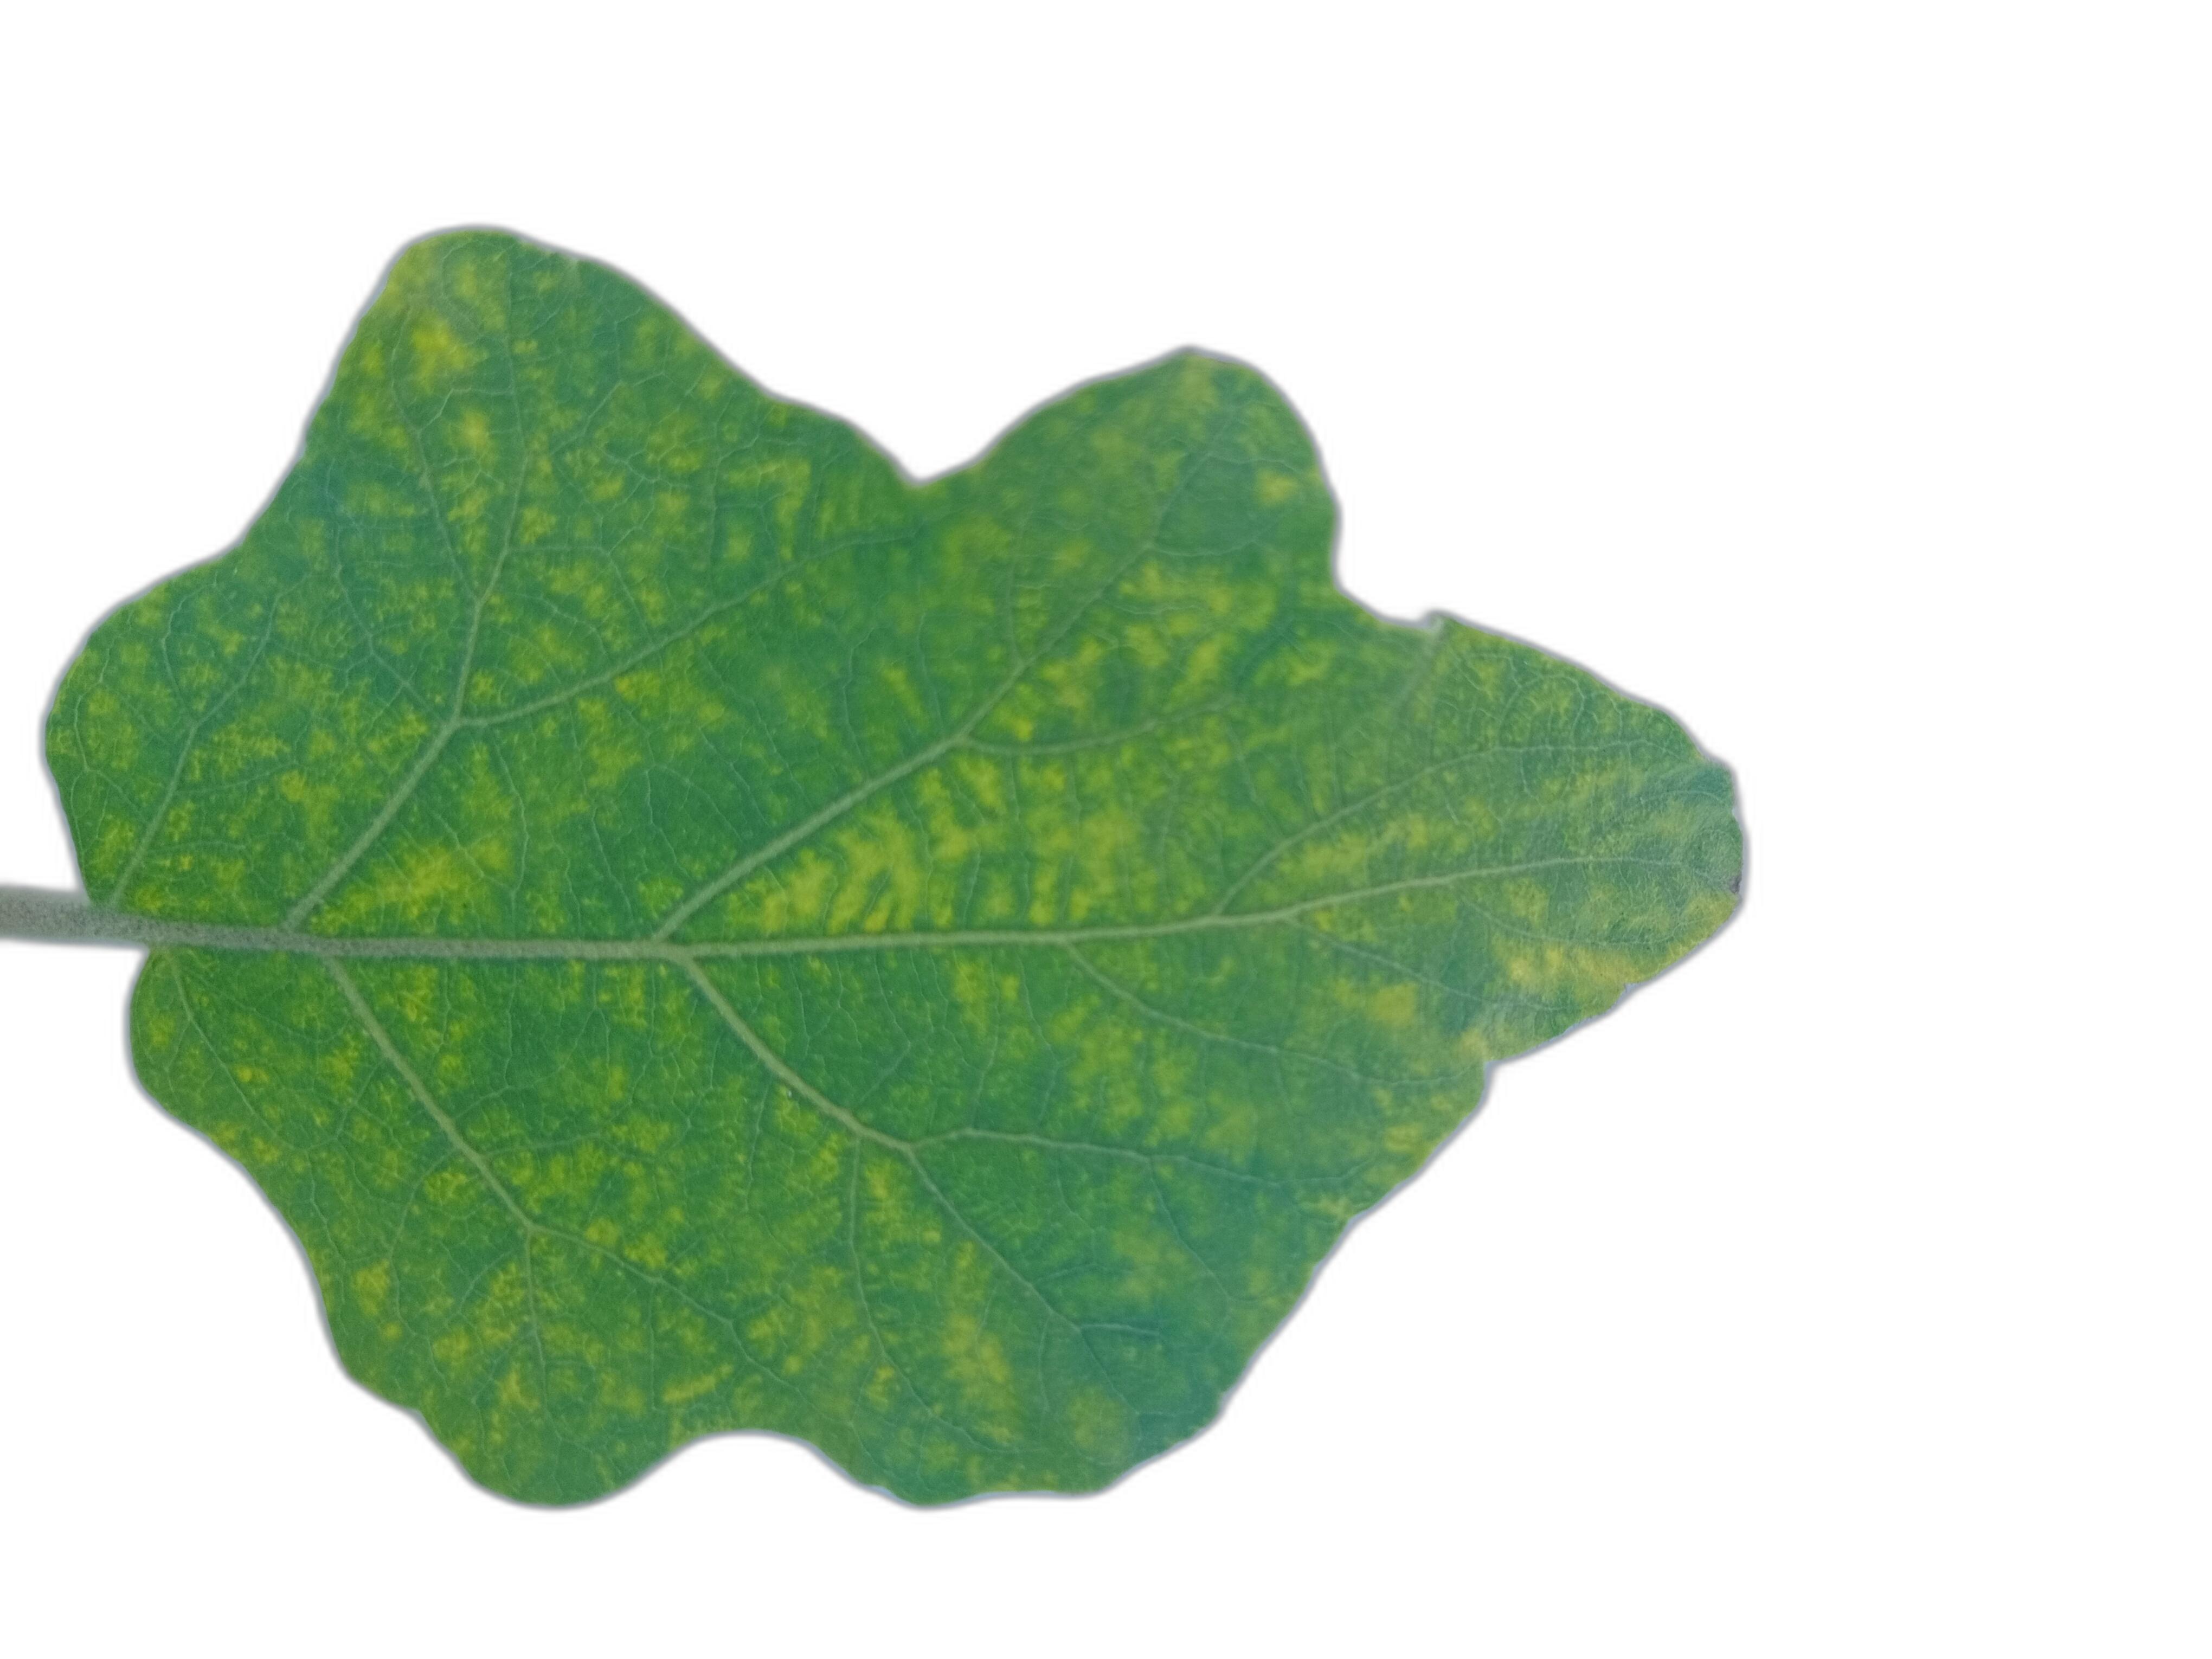
Label: Mosaic Virus Disease